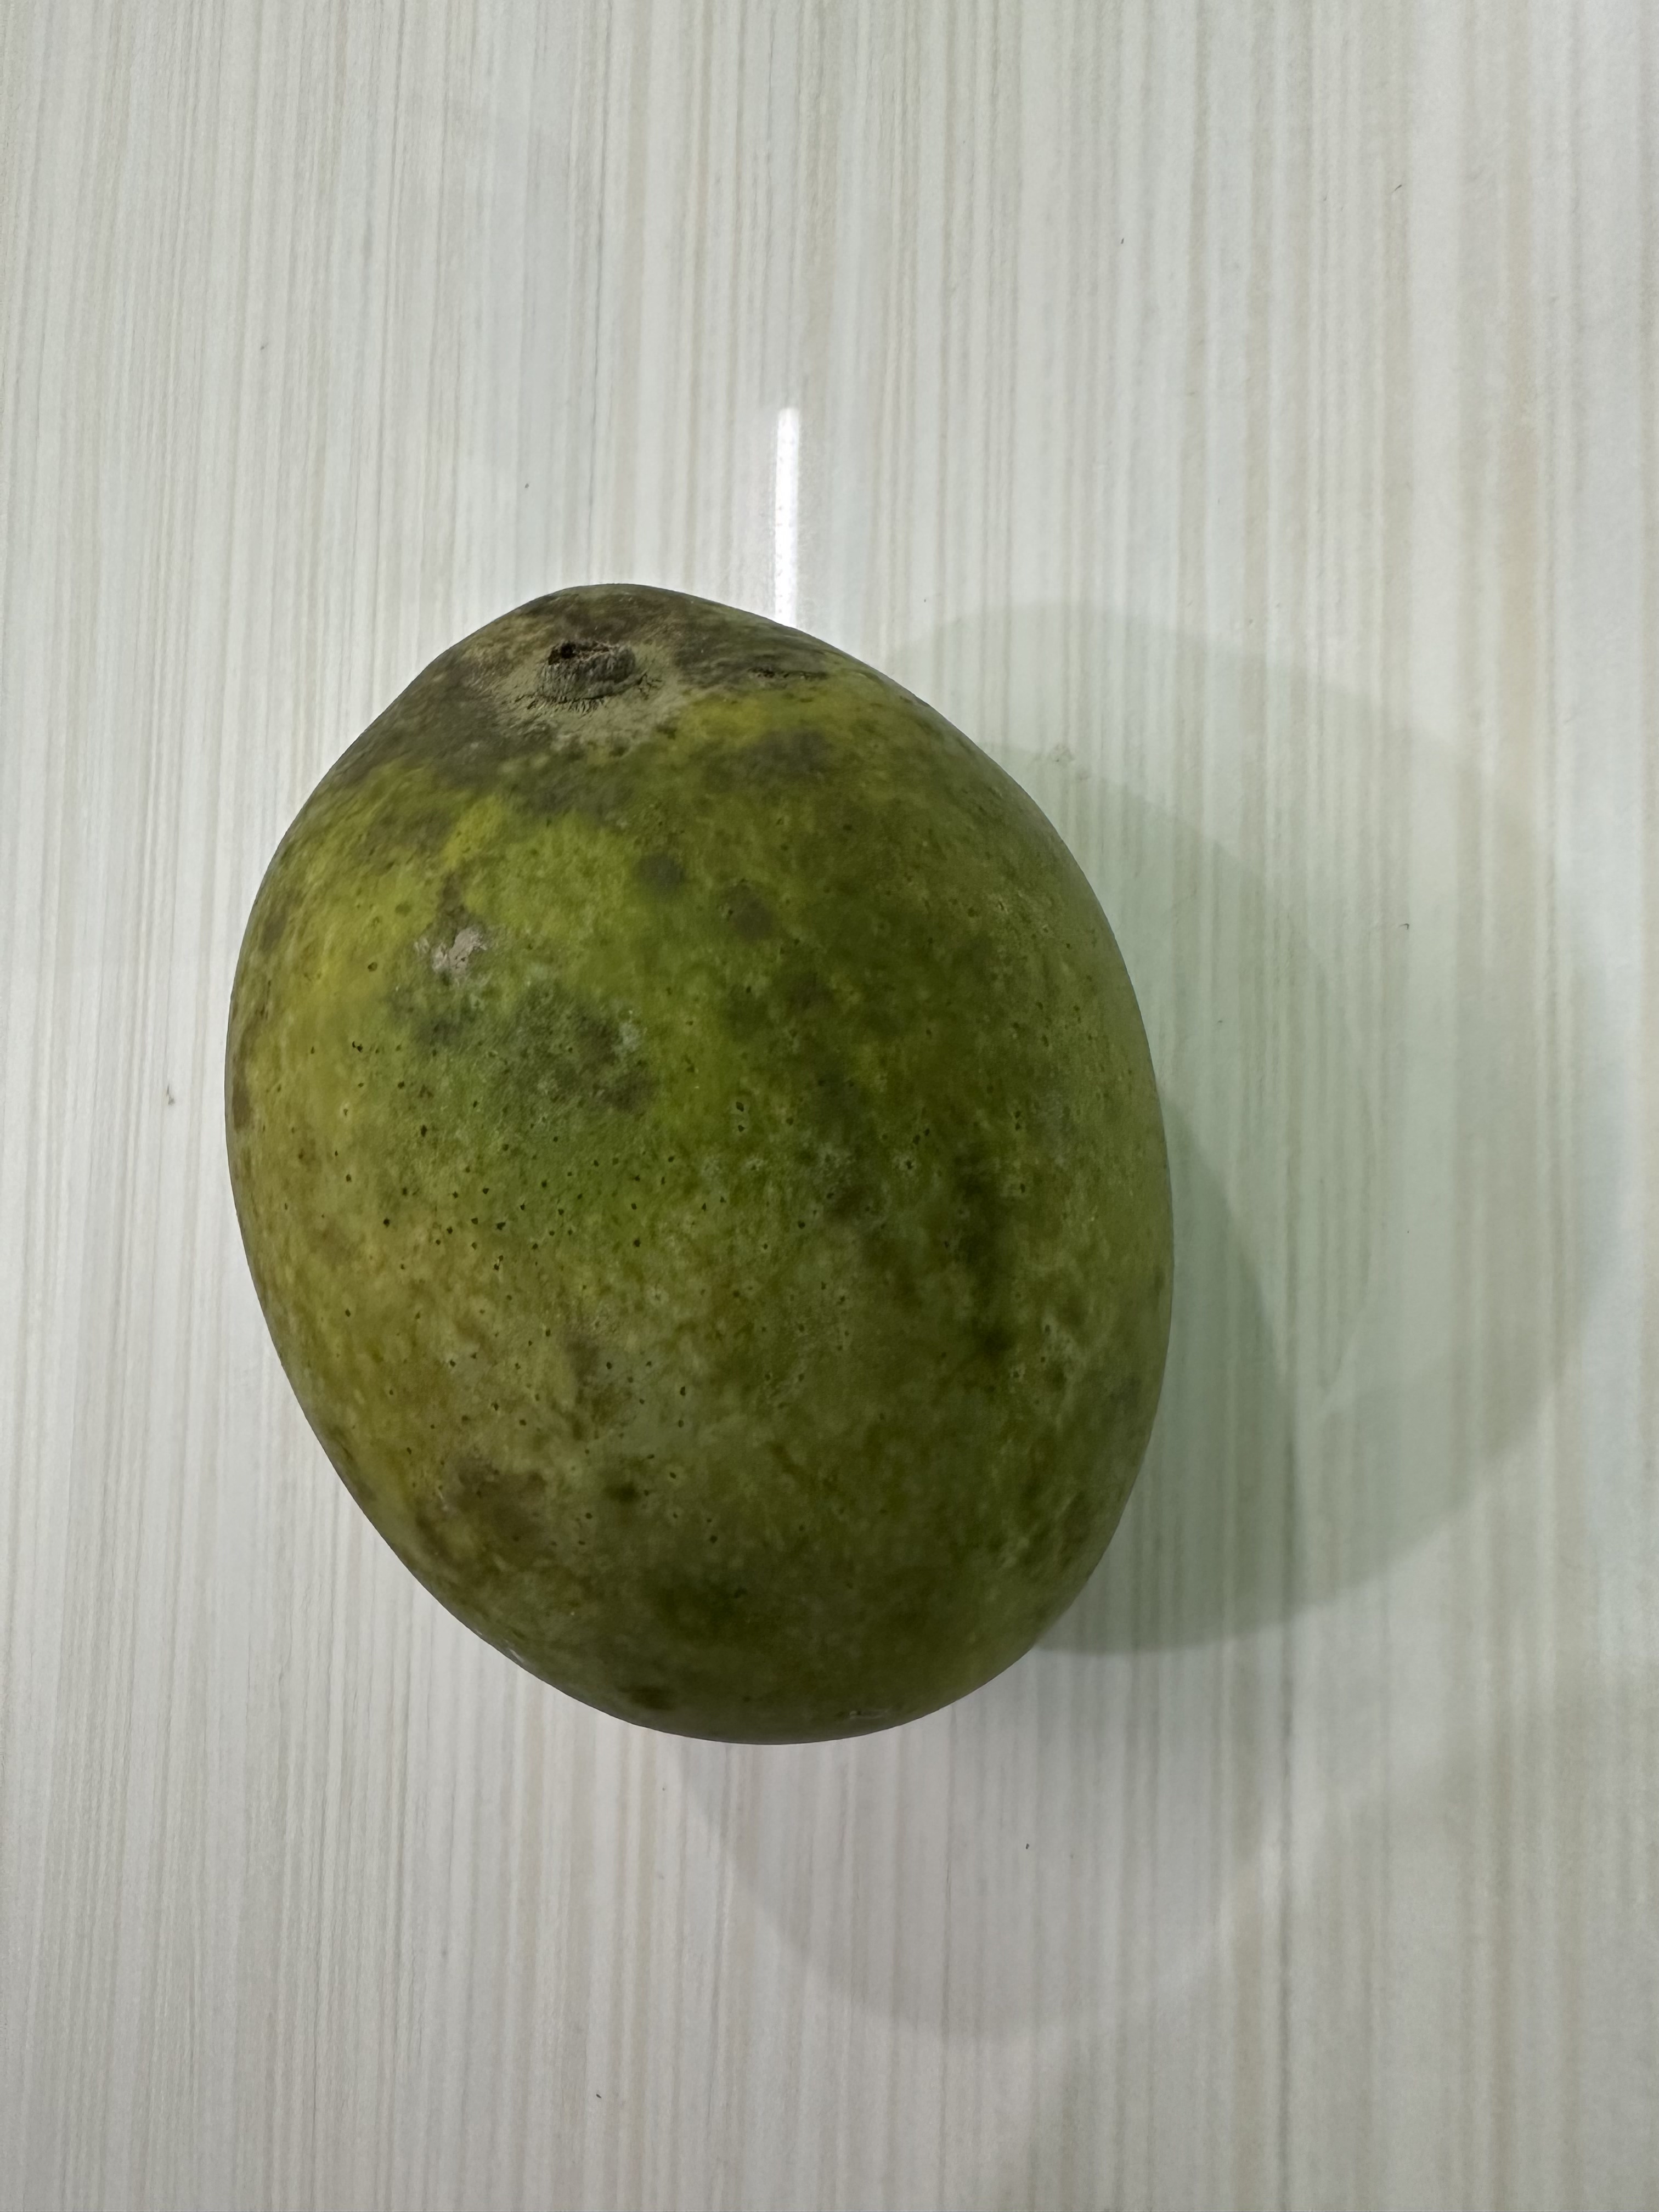
Mango variety: Harivanga